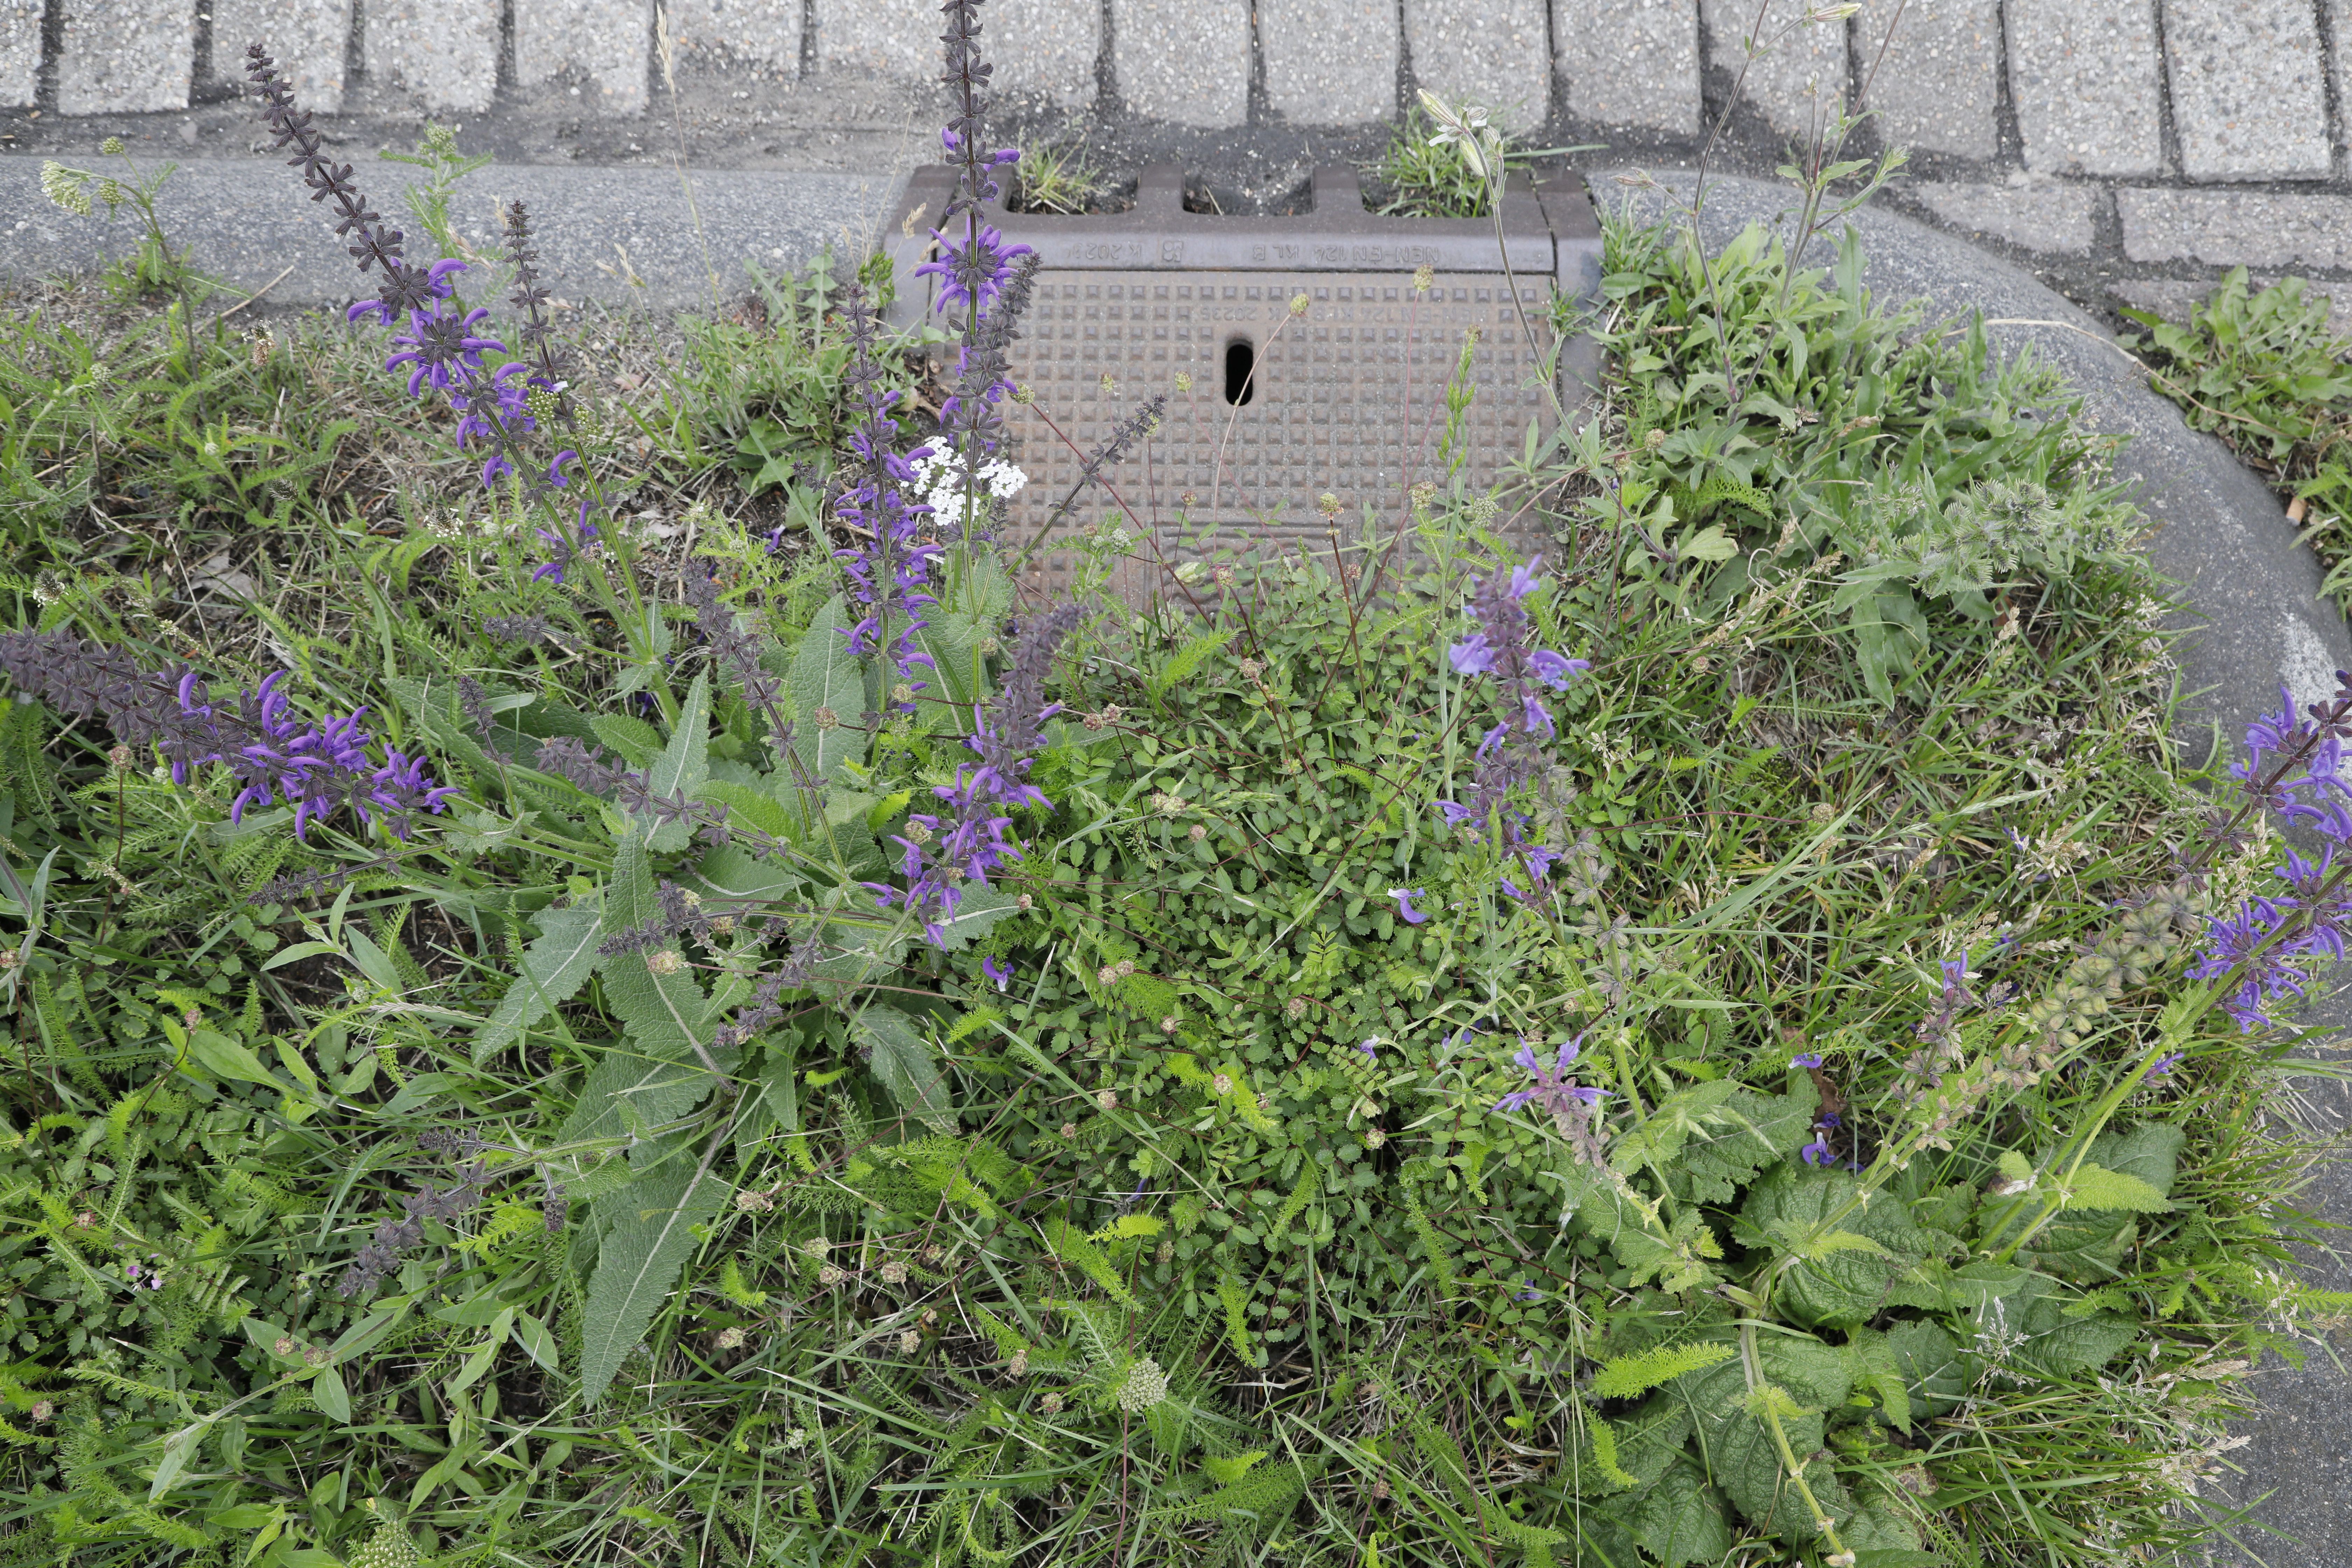
Plant species: Plantago lanceolata, Geranium molle, Achillea millefolium, Salvia pratensis